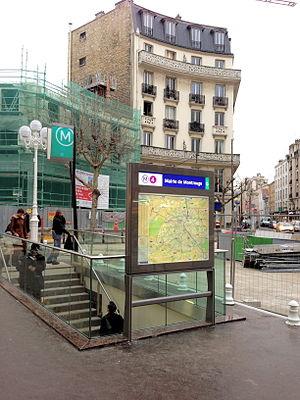
Entrée à la station de métro Mairie de Montrouge (ligne 4 du métro de Paris)